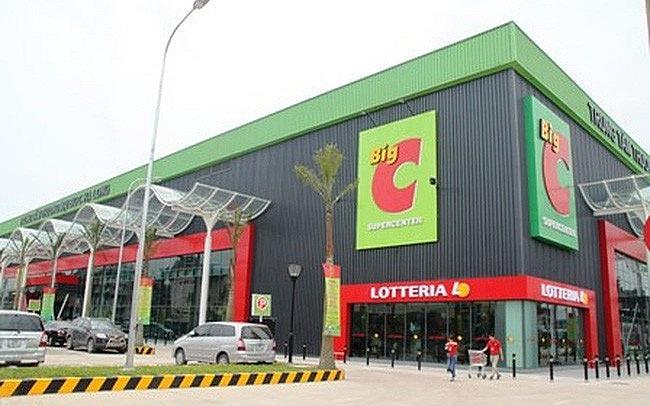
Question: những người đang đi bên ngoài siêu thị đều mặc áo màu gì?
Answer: màu đỏ